Tuninter Flight 1153

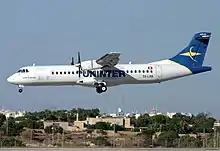
TS-LBB, the aircraft involved in the accident, seen in 2004

Tuninter Flight 1153 was a Tuninter Airlines flight from Bari International Airport in Italy, to Djerba-Zarzis Airport on the Tunisian island of Djerba. On 6 August 2005, the Tuninter ATR 72 ditched into the Mediterranean Sea about 18 miles (29 km) from the city of Palermo. Sixteen of the 39 people on board died. The accident resulted from fuel exhaustion due to the installation of fuel quantity indicators designed for the ATR 42 in the larger ATR 72. It was also Tuninter's first fatal accident in the 14-year history of the company.